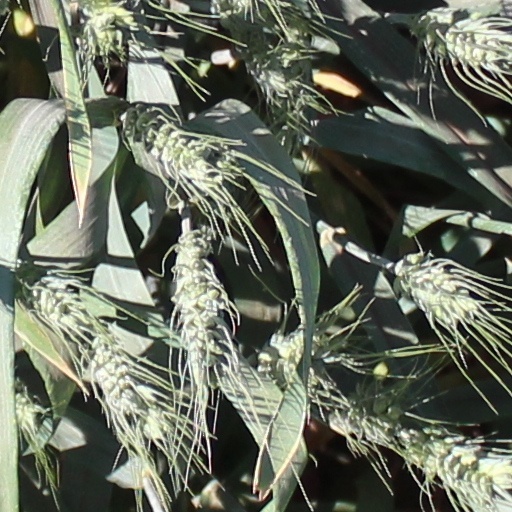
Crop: wheat